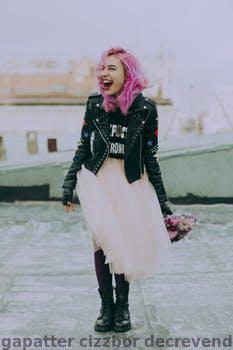
Label: Watermark